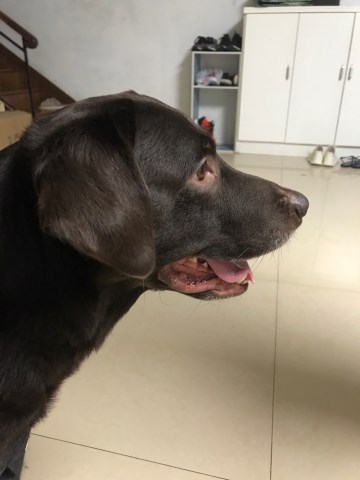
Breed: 3580-n000122-Labrador_retriever